Answer in natural language. Which point is closer to the camera taking this photo, point A  or point B? Choose between the following options: A or B
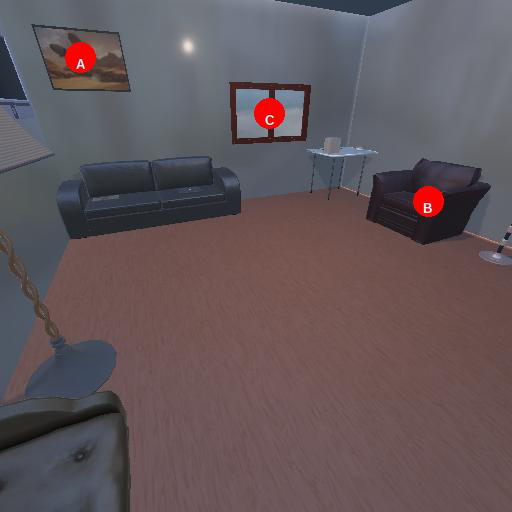
<answer>B</answer>